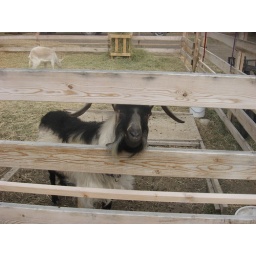
Apparently male goats pee in their beards to get female goats to notice them. So don't pet goat beards!!